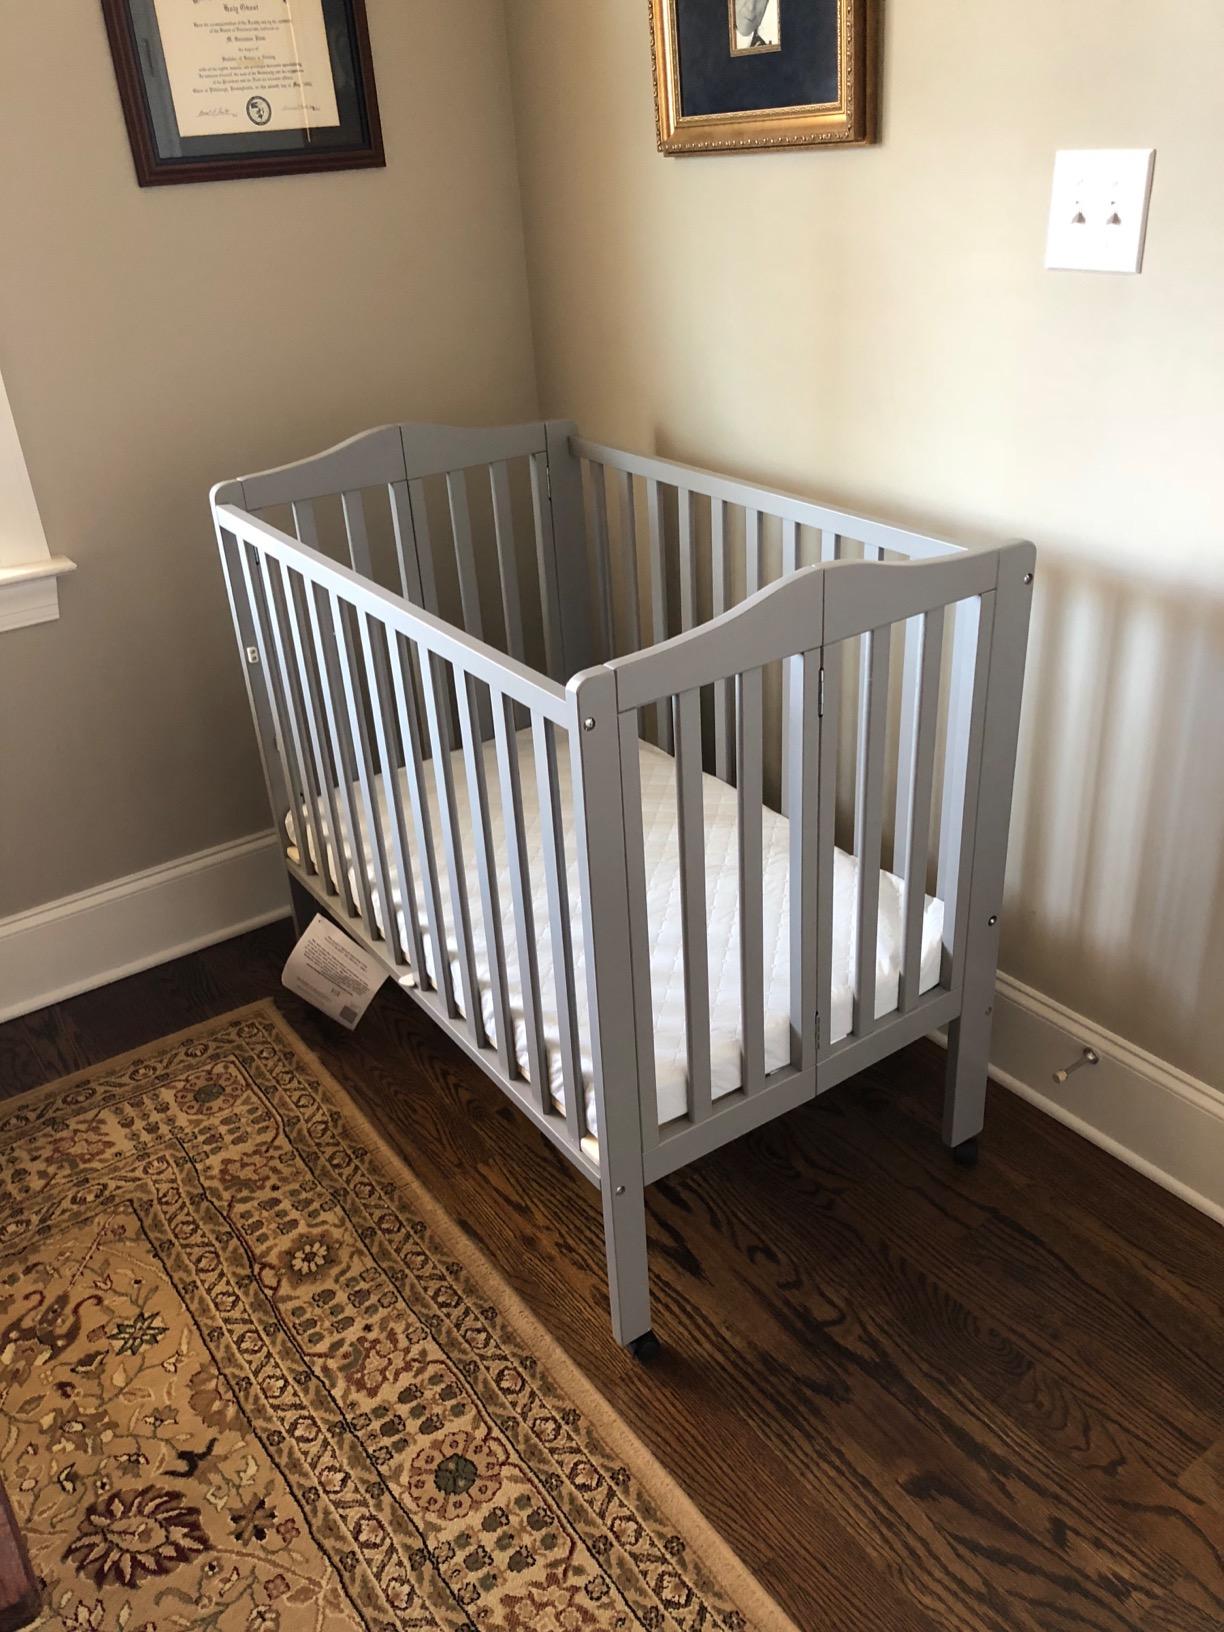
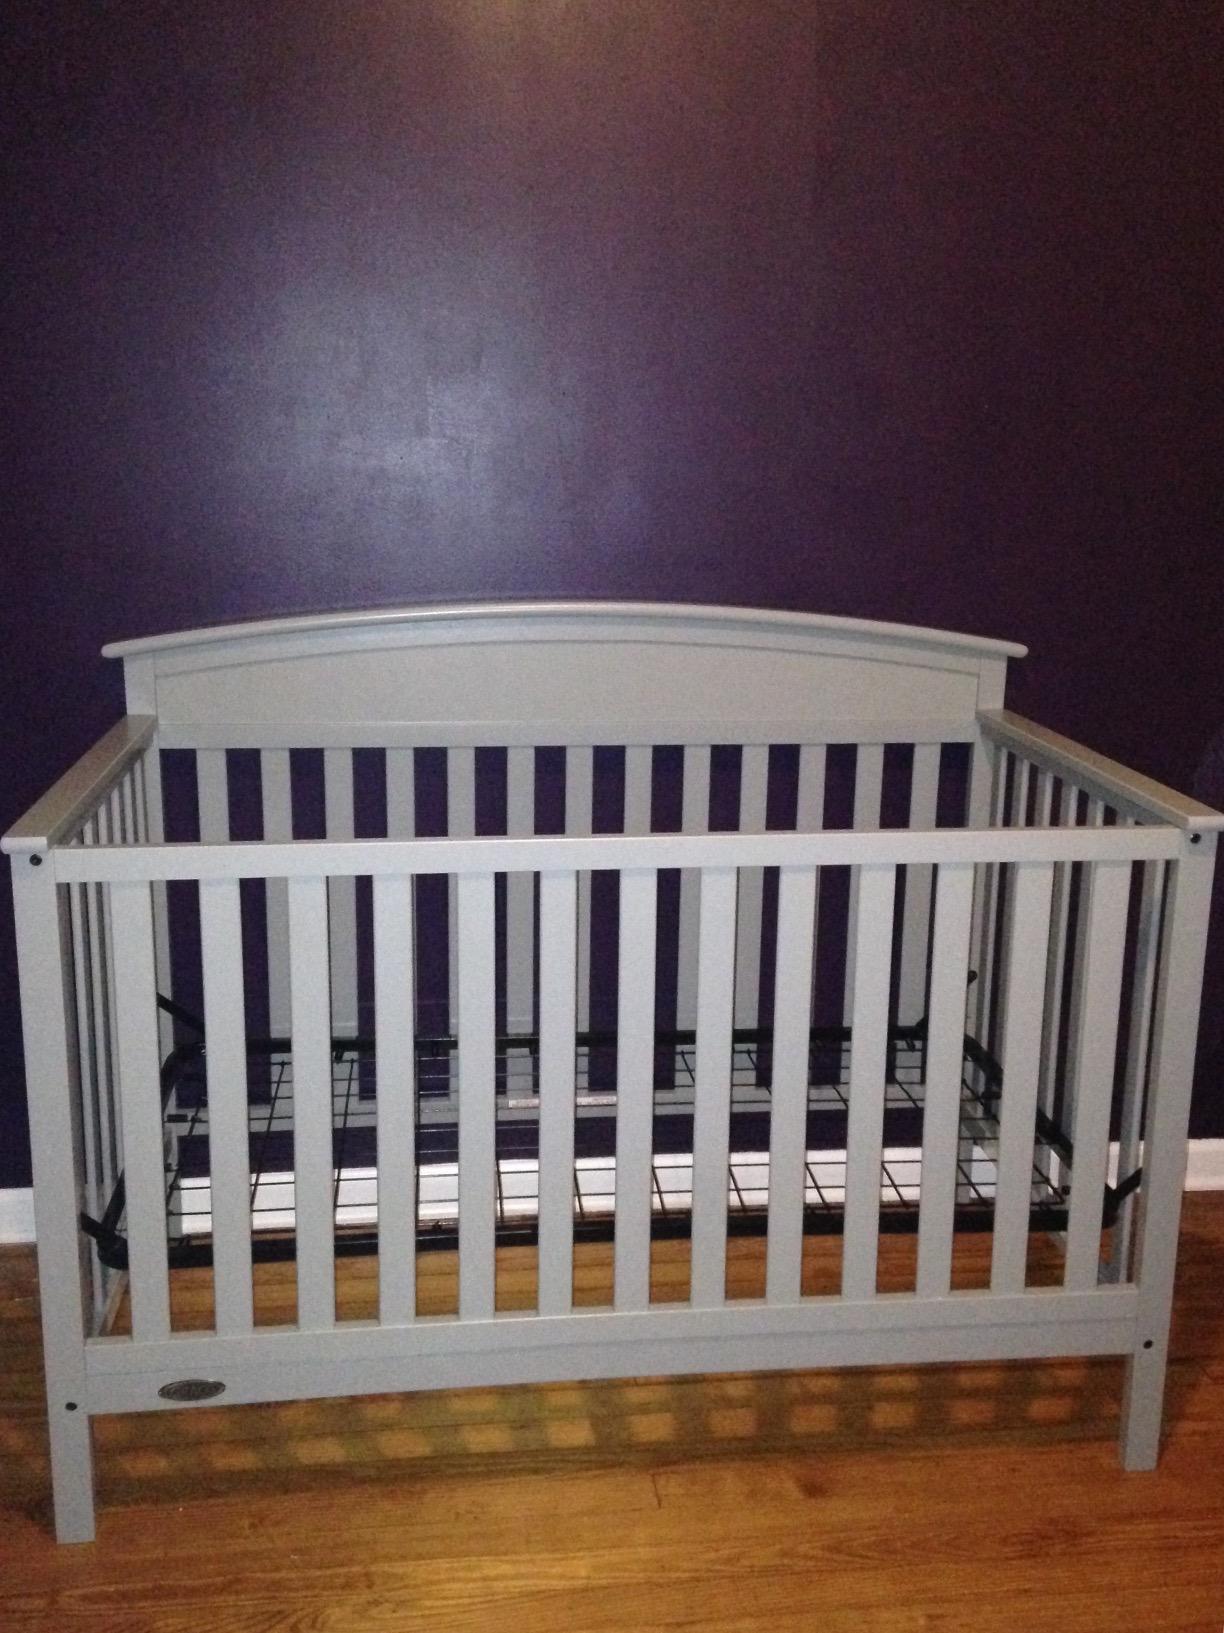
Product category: products_crib
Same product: no